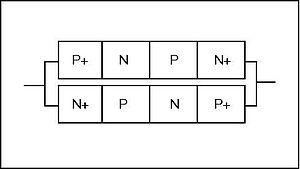
DIAC
Un diac est un composant électronique à amorçage par la tension à ses bornes. Bien qu'il ressemble physiquement à une diode zener, sa constitution et son fonctionnement sont très différents.